Slime mold

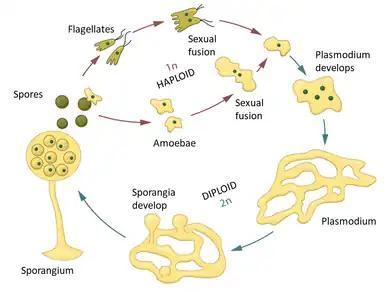
Life cycle of a plasmodial slime mold. Haploid gametes undergo sexual fusion to form a diploid cell. Its nucleus divides (but the cell does not) to form a multinucleate plasmodium. Meiosis halves the number of chromosomes to form haploid cells with just one nucleus.

Plasmodial slime molds begin life as amoeba-like cells. These unicellular amoebae are commonly haploid and feed on small prey such as bacteria, yeast cells, and fungal spores by phagocytosis, engulfing them with its cell membrane. These amoebae can mate if they encounter the correct mating type and form zygotes that then grow into plasmodia. These contain many nuclei without cell membranes between them, and can grow to meters in size. The species "Fuligo septica" is often seen as a slimy yellow network in and on rotting logs. The amoebae and the plasmodia engulf microorganisms. The plasmodium grows into an interconnected network of protoplasmic strands. Within each protoplasmic strand, the cytoplasmic contents rapidly stream, periodically reversing direction. The streaming protoplasm within a plasmodial strand can reach speeds of up to 1.35 mm per second in "Physarum polycephalum", the fastest for any microorganism.